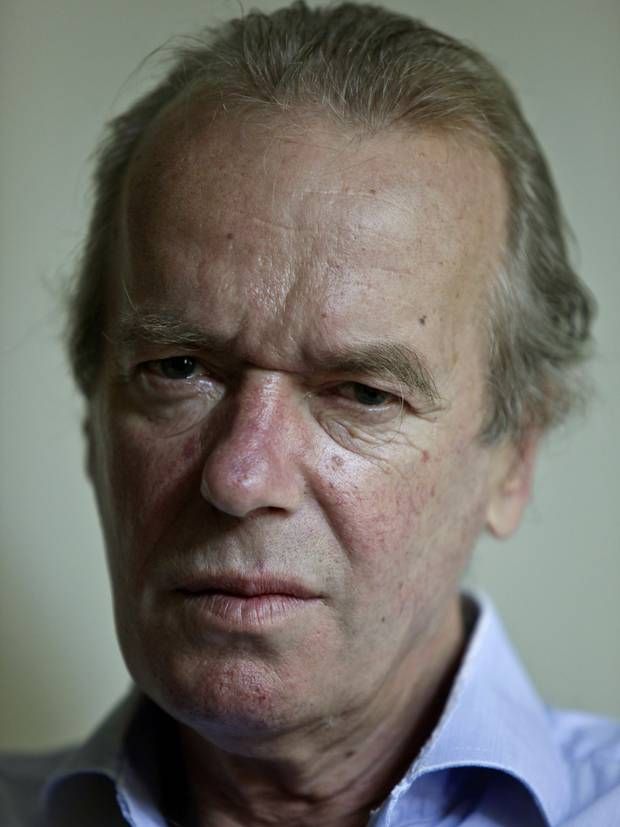
Gender: men